Traffic bollard

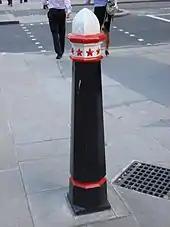
A street bollard in the City of London

Traffic bollards are short, pillar-like objects used to obstruct roads for traffic control and pedestrian safety. Bollards work by limiting movements and controlling traffic speed by narrowing the available space.